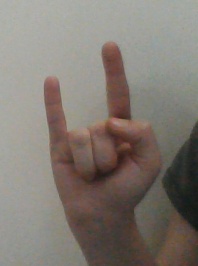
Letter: la